Cloudscape (art)

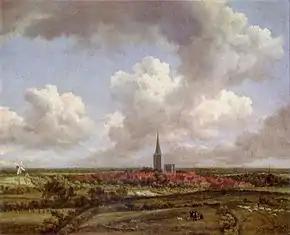
A cloudscape painting by Jacob Isaakszoon van Ruisdael

In art, a cloudscape is the depiction of a view of clouds or the sky. Usually, as in the examples seen here, the clouds are depicted as viewed from the earth, often including just enough of a landscape to suggest scale, orientation, weather conditions, and distance (through the application of the technique of aerial perspective). The terms "cloudscape" and "skyscape" are sometimes used interchangeably, although a skyscape does not necessarily require a view of clouds.